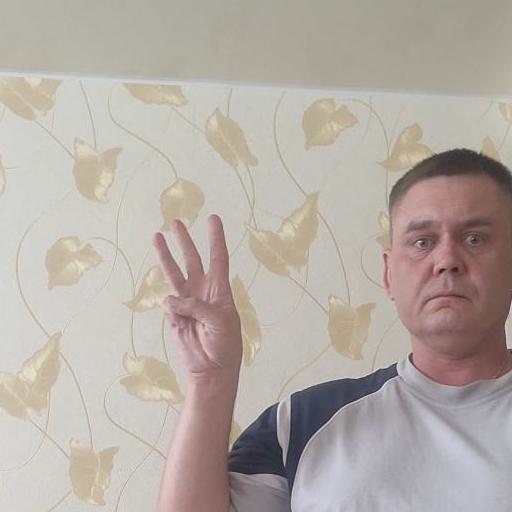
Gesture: three